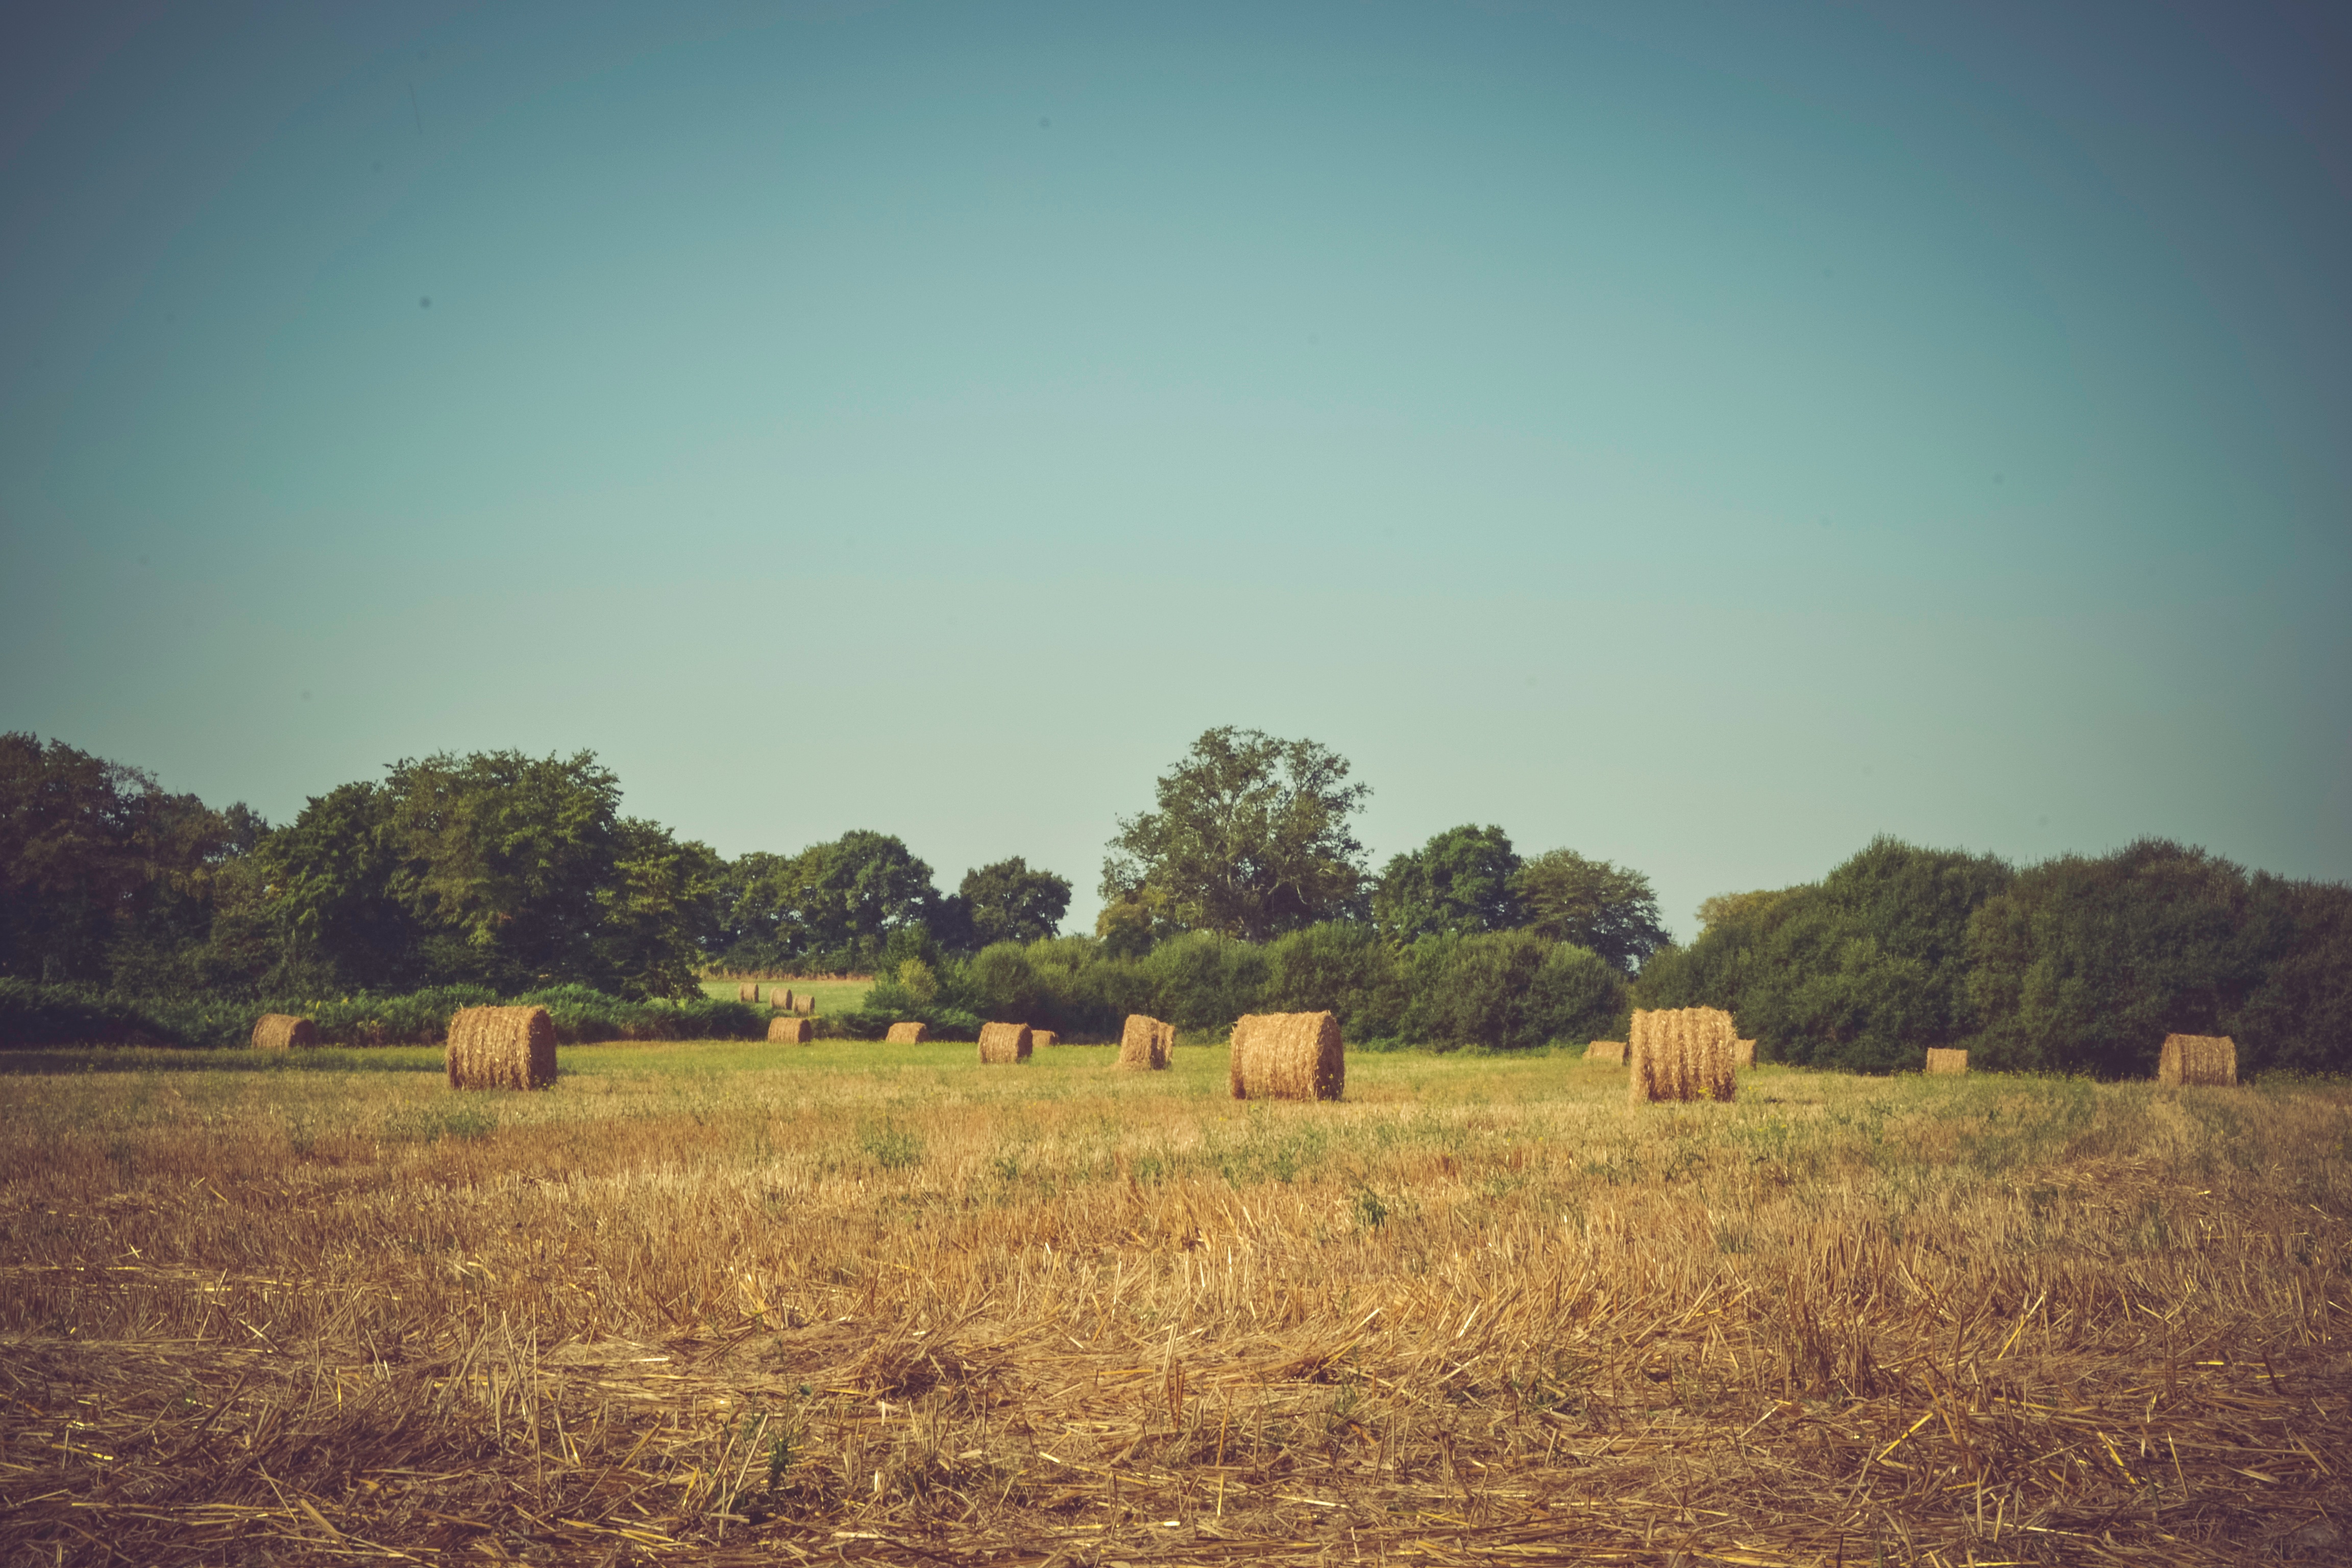
landscape, tree, nature, grass, horizon, cloud, plant, sky, field, farm, meadow, prairie, sunlight, morning, hill, evening, pasture, autumn, soil, agriculture, savanna, plain, grassland, ecosystem, rural area, natural environment, atmospheric phenomenon, grass family